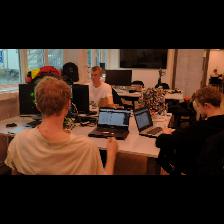
Label: Human